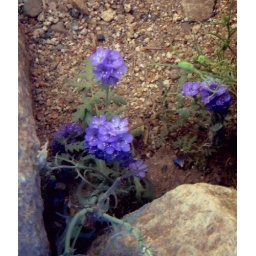
wild flowers among the rocks on the trail in ABSP